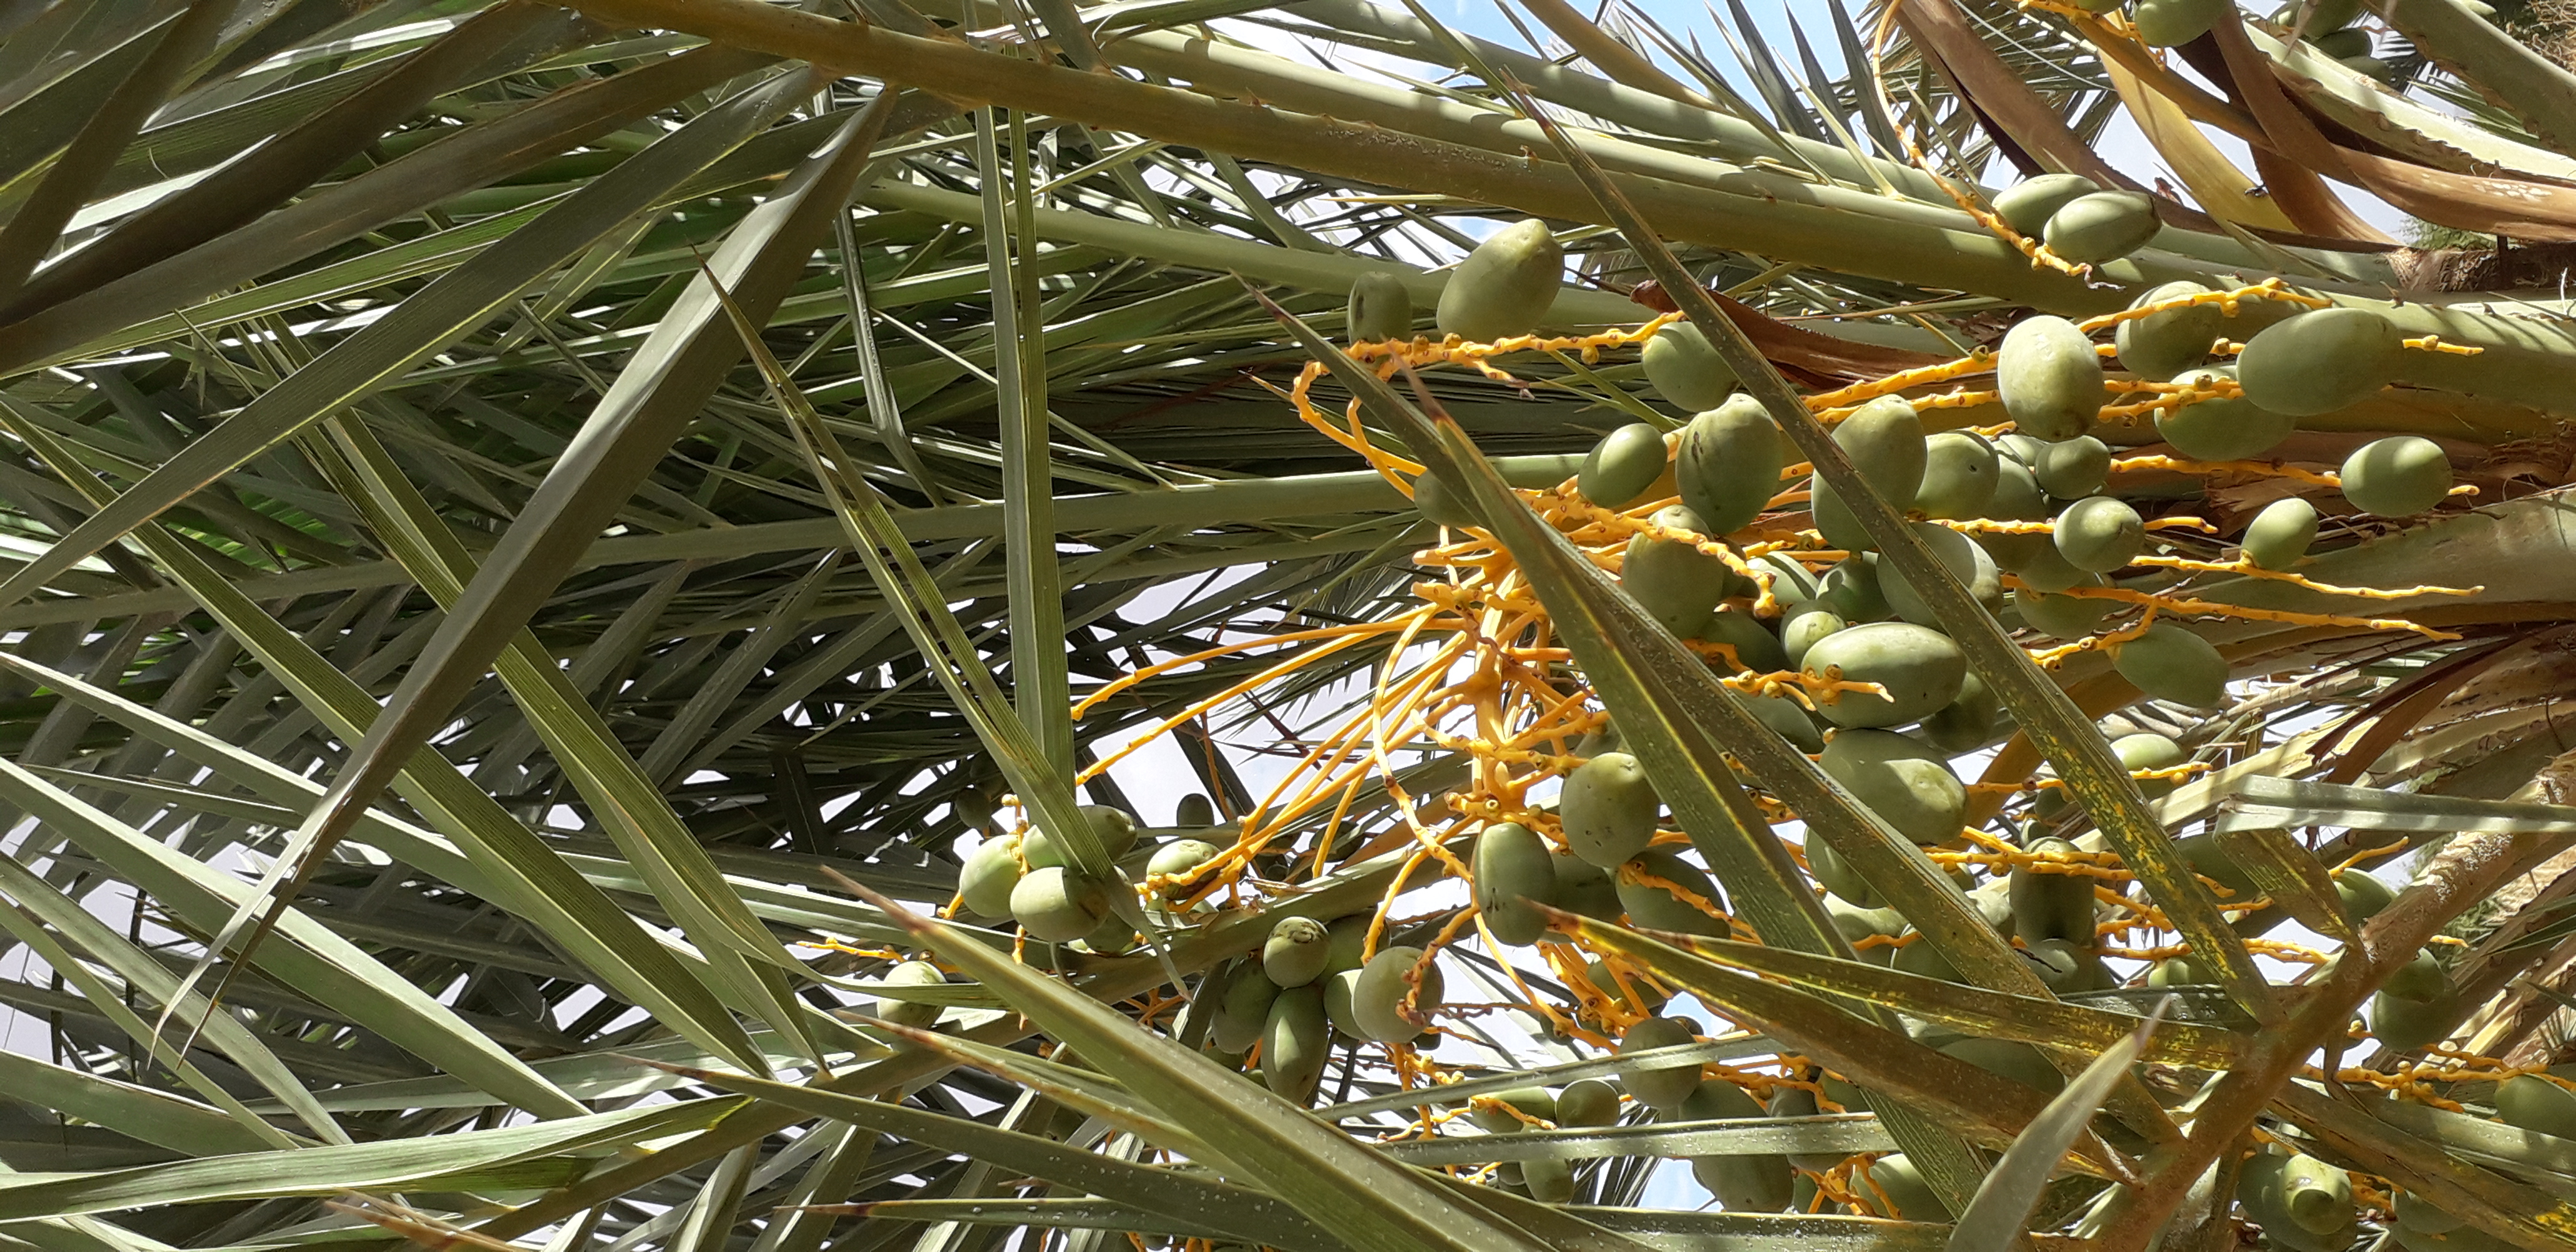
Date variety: Boumajhoul